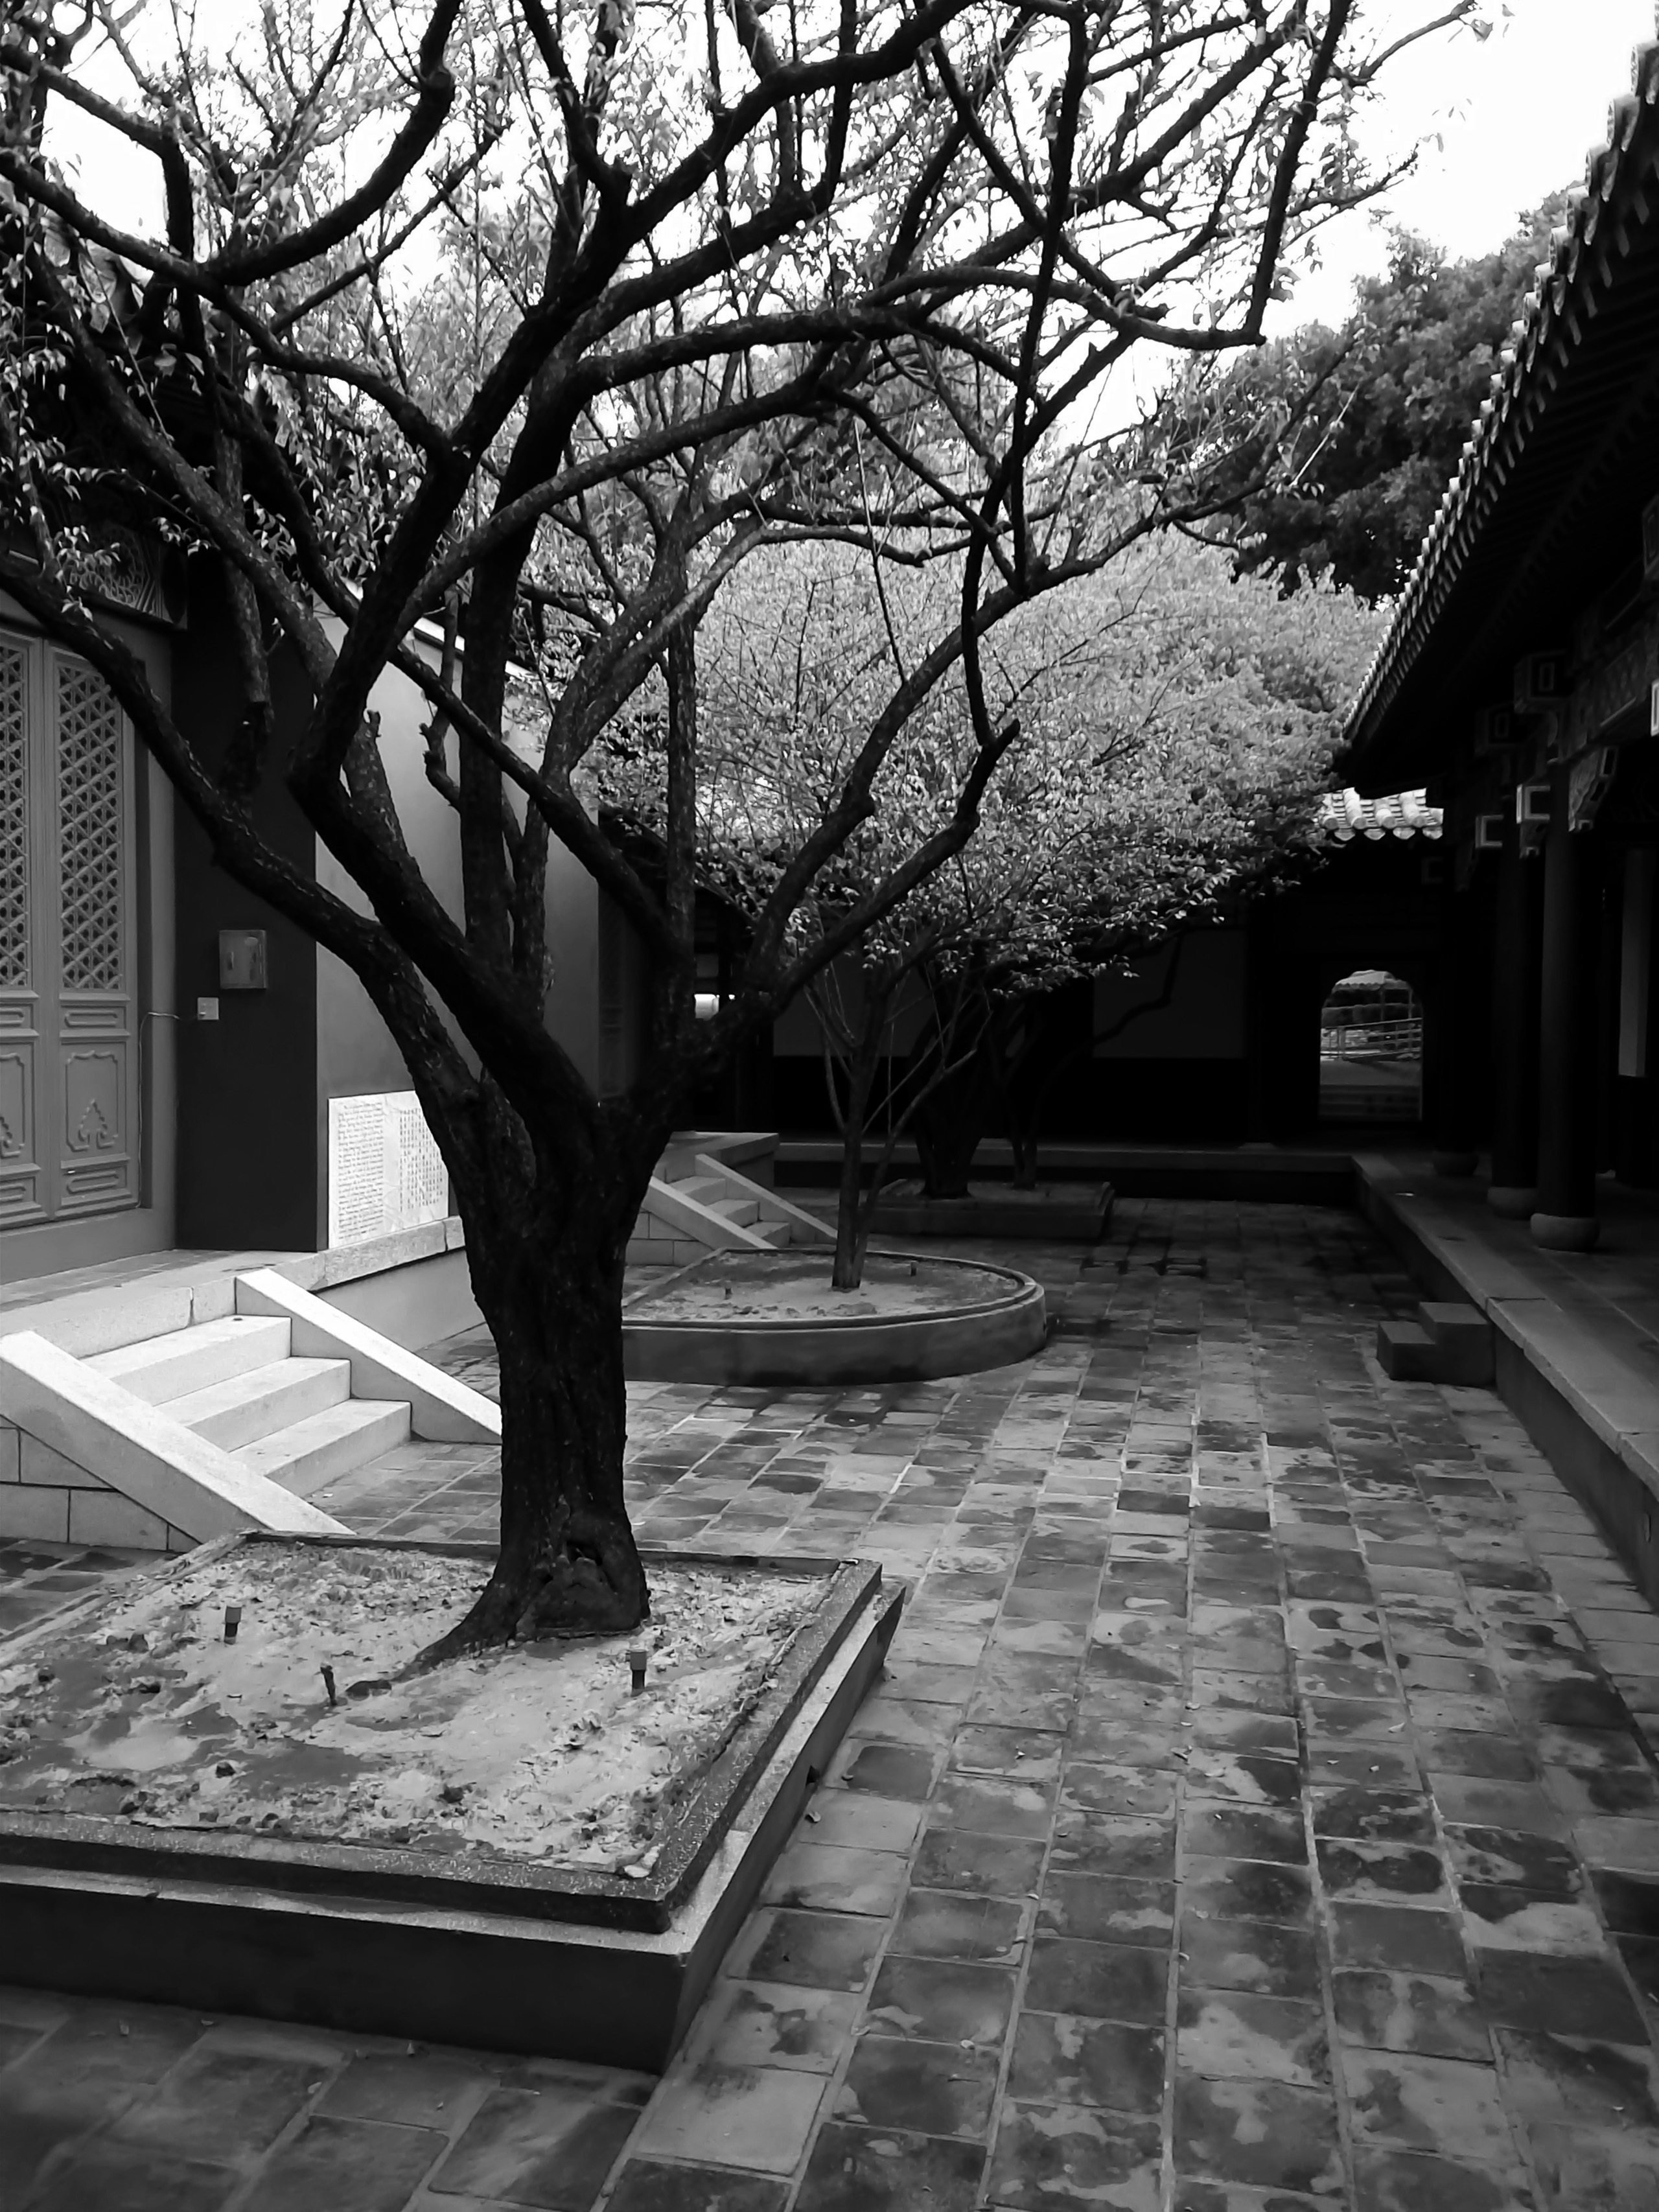
tree, black and white, road, white, street, photography, morning, flower, spring, shadow, darkness, black, monochrome, trees, temple, photograph, grounds, taiwan, shape, china wind, historical sites, urban area, monochrome photography